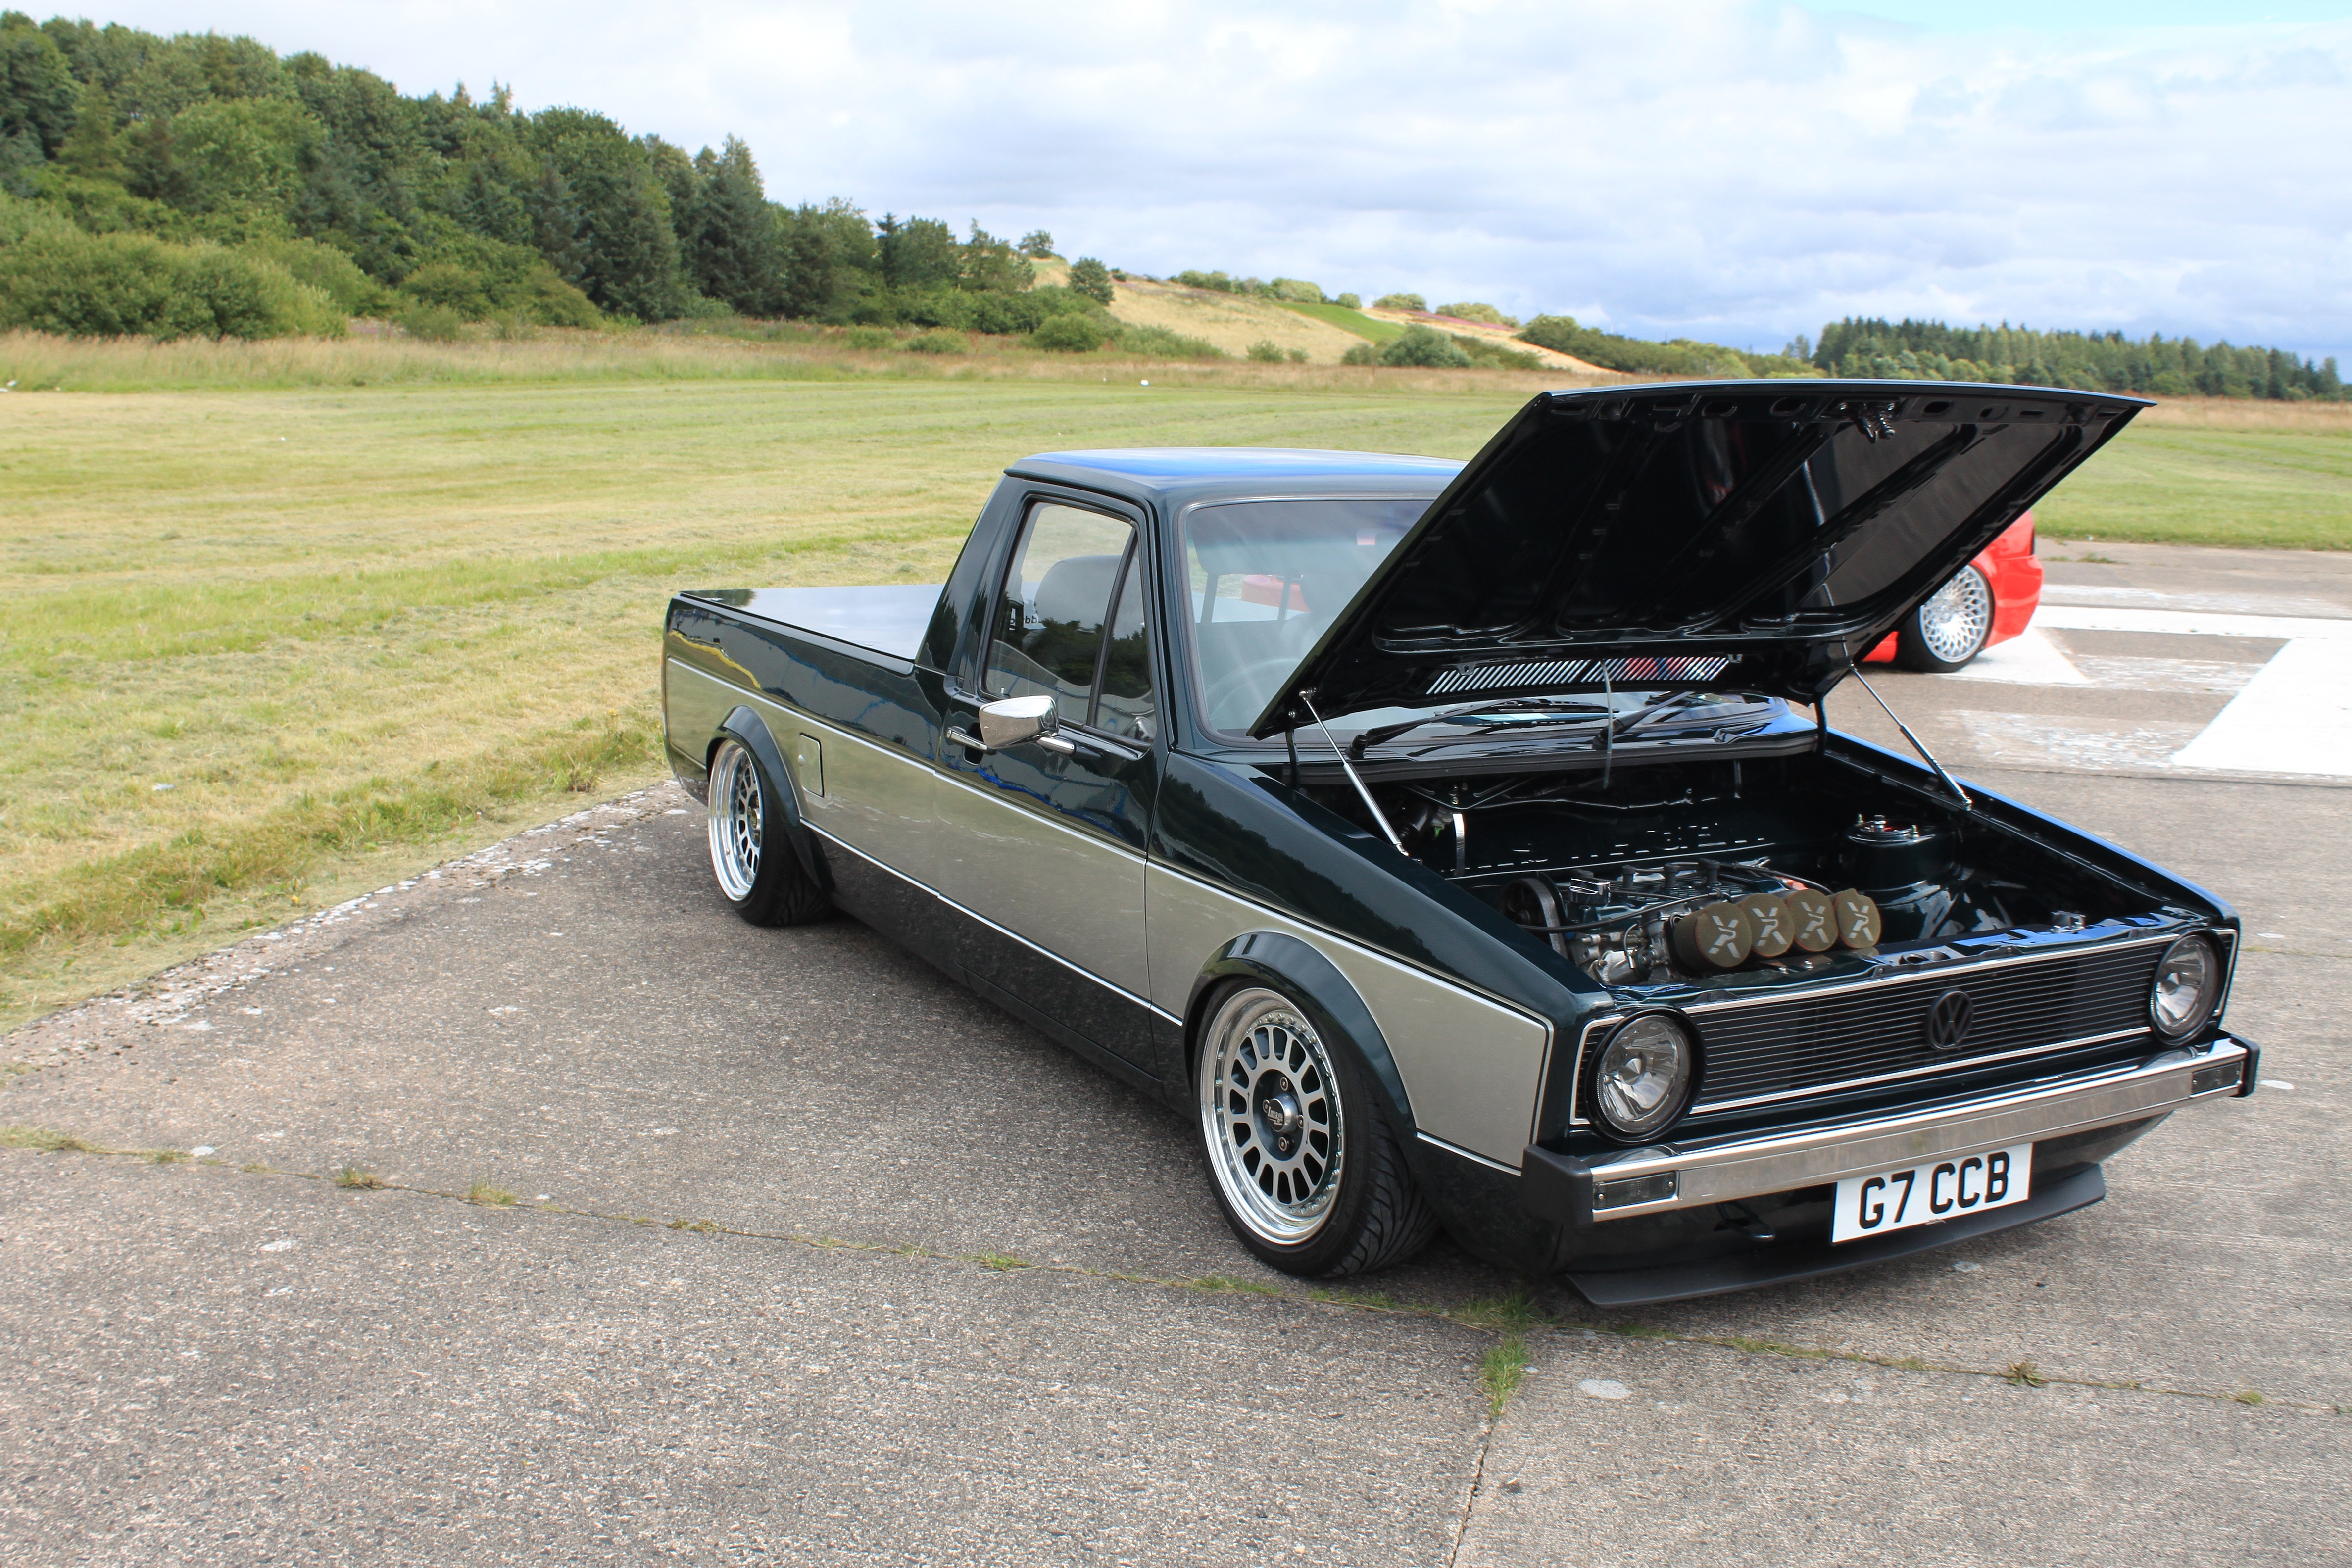
car, vw, parking, truck, vehicle, black, sports car, bumper, grey, sedan, convertible, pickup truck, land vehicle, polo, automobile make, automotive exterior, family car, compact sport utility vehicle